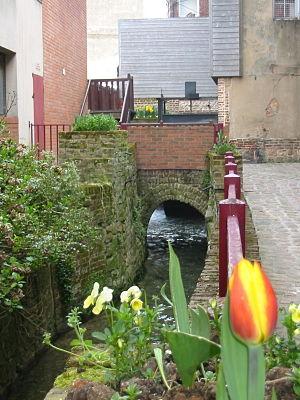
Le Commerce ou la rivière du Commerce est une petite rivière normande, dans le département de la Seine-Maritime, affluent droit de la Seine.
Bolbec est une commune française, située dans le département de la Seine-Maritime en région Normandie.